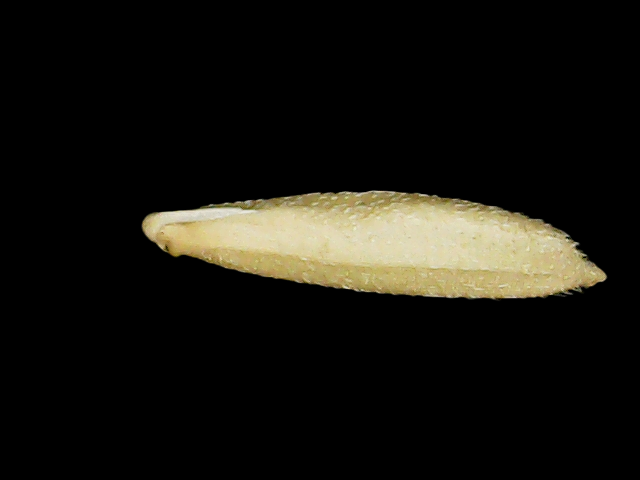
Rice variety: Binadhan26